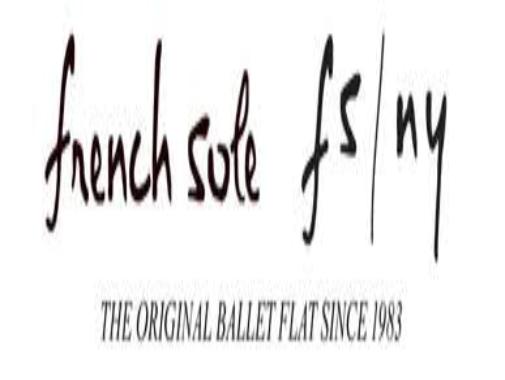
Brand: French Sole
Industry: Clothes